North Tipperary

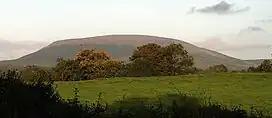

The county was part of the central plain of Ireland, but the diversified terrain contained several mountain ranges: the Arra Hills, Silvermine Mountains and the Devil's Bit. The county was landlocked. The southern part of the former county is drained by the River Suir; the northern part is drained by tributaries of the River Shannon which widens into Lough Derg. The centre of the county included much of the Golden Vale, a rich pastoral stretch of land in the Suir basin which extends into counties Limerick and Cork.